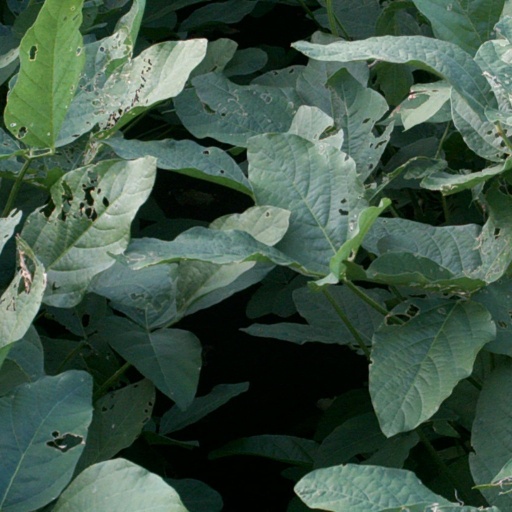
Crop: soybean